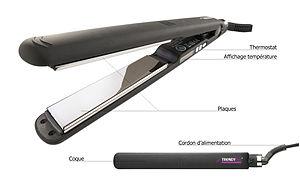
Schéma explicatif d'un fer à lisser
Un fer à lisser est un appareil électrique de coiffure composé de deux plaques chauffantes entre lesquelles les mèches de cheveux sont placées afin d'être lissées ou bouclées. Il a été inventé vers 1872 par Marcel Grateau.